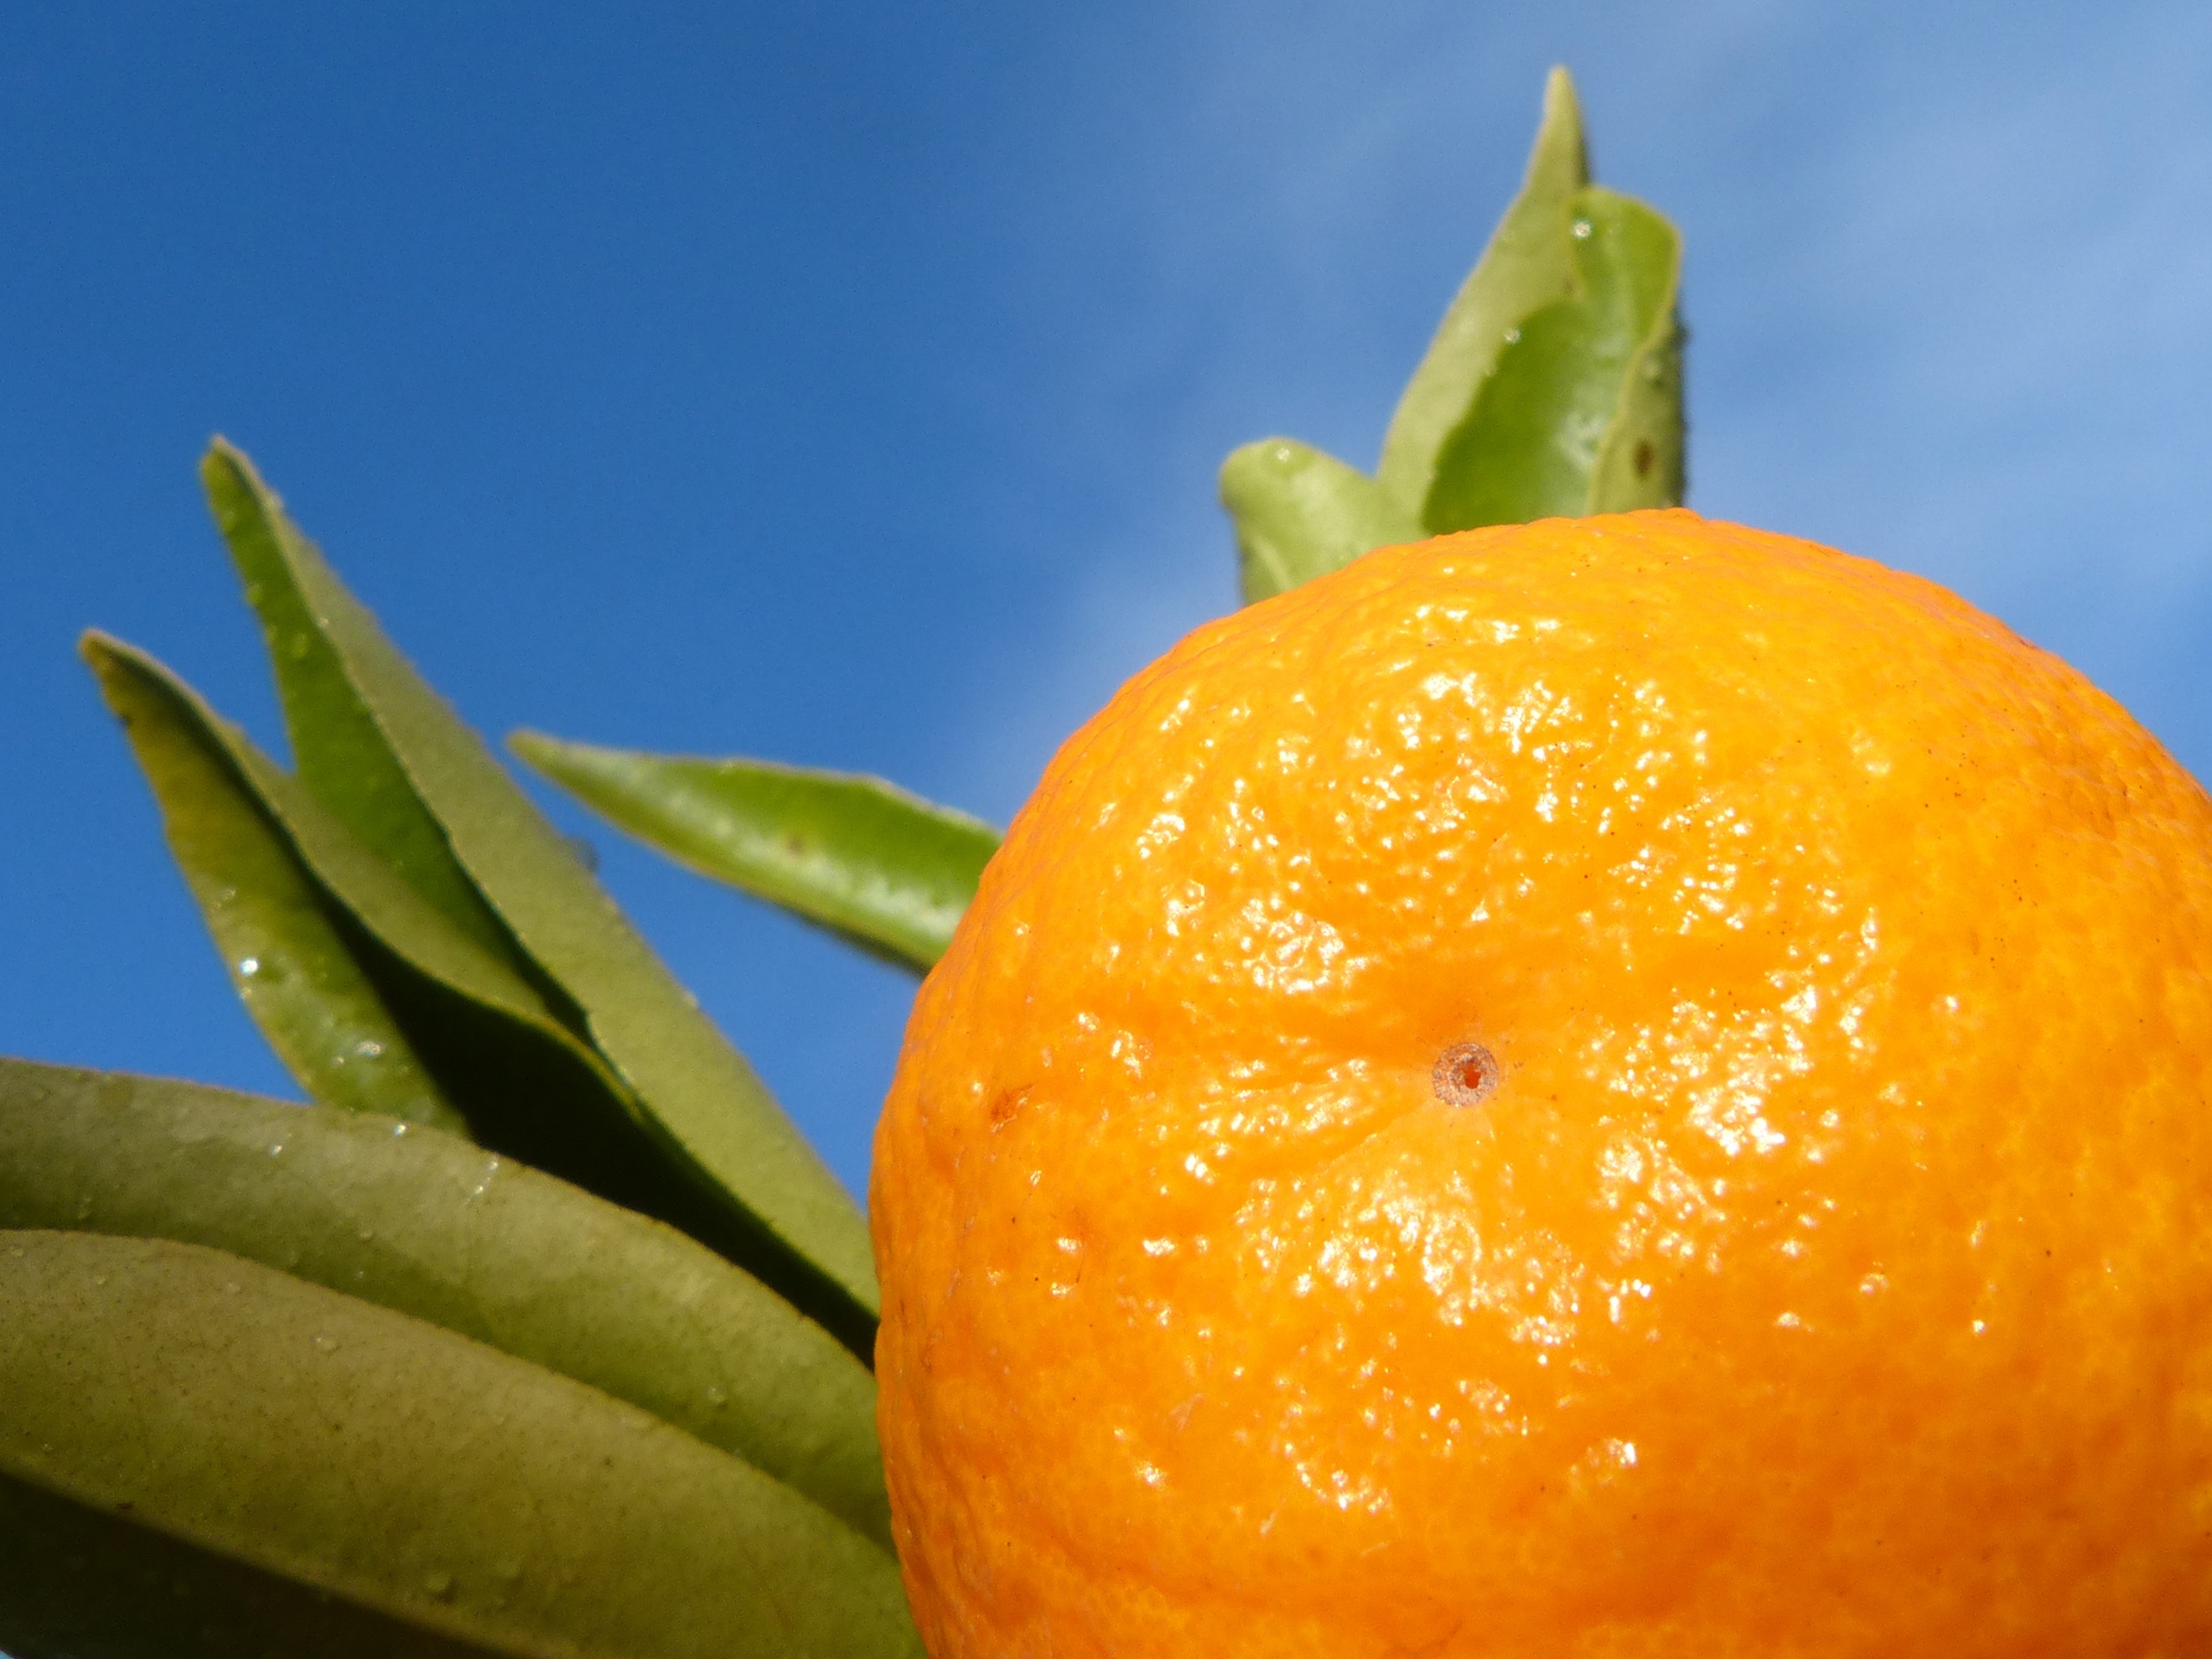
plant, sky, fruit, leaf, flower, orange, food, produce, yellow, tangerine, clementine, citron, citrus, macro photography, flowering plant, citric, bitter orange, mandarin orange, land plant, sweet lemon, tangelo, yuzu